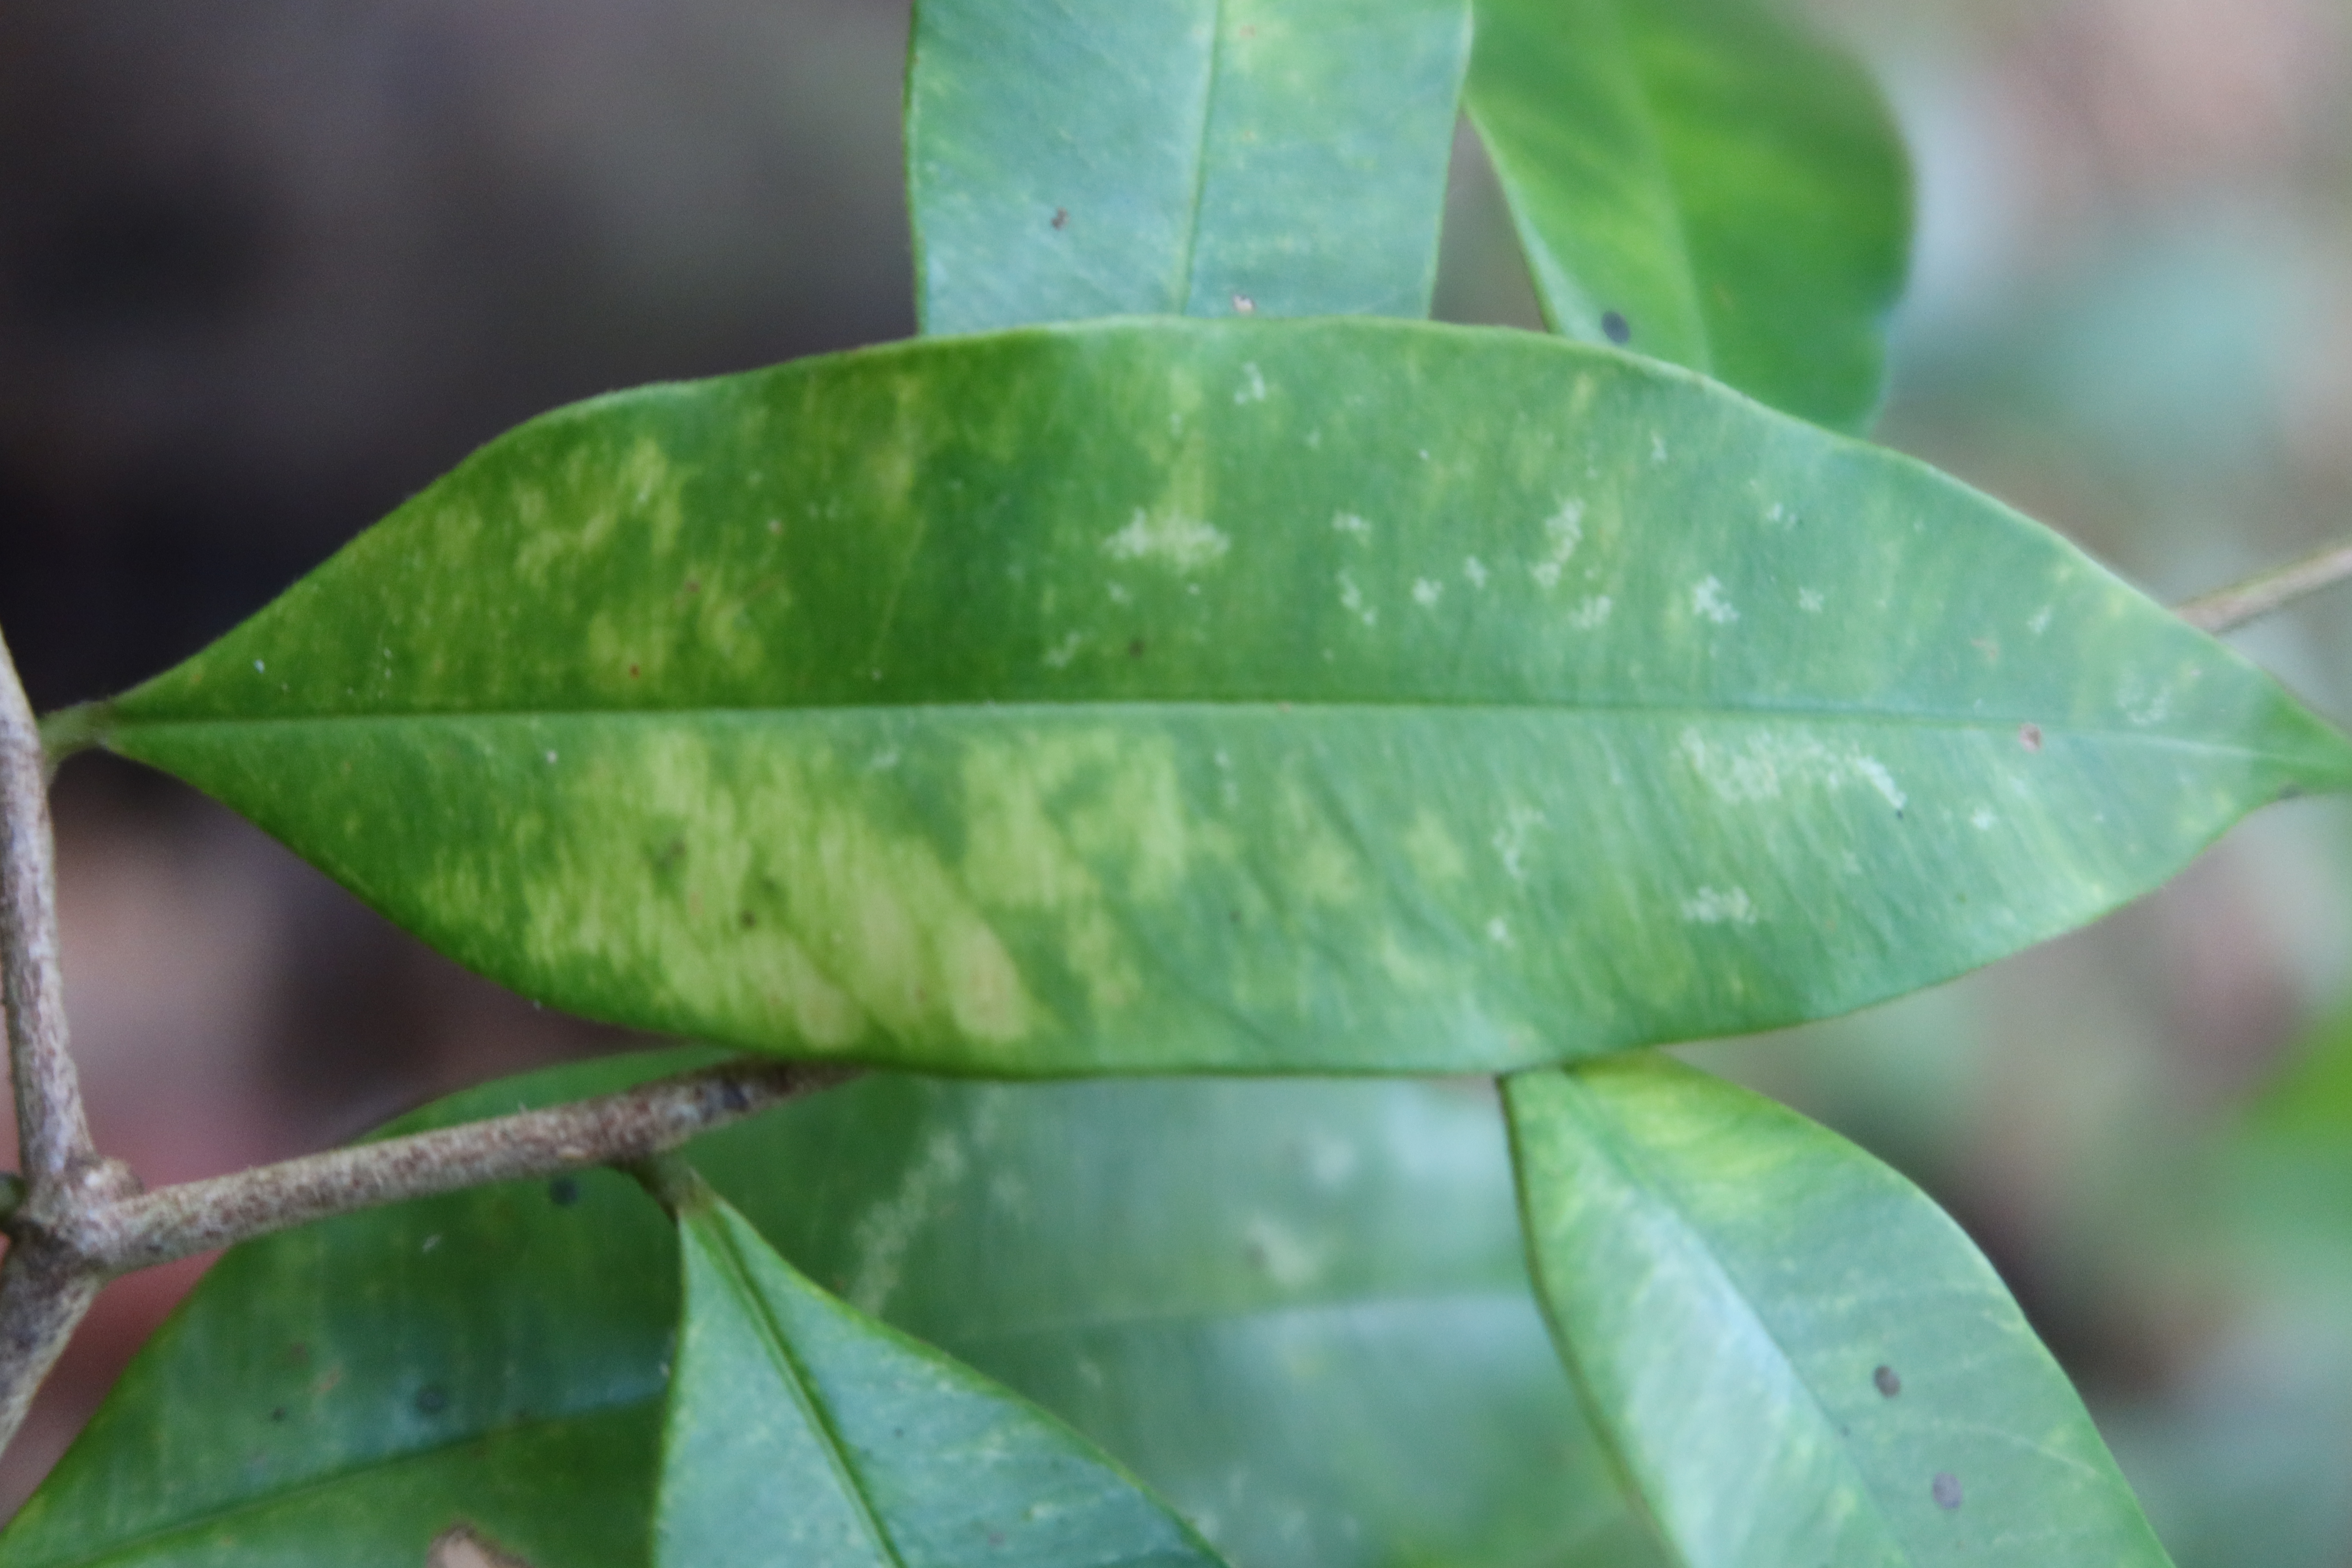
Label: Downy mildew